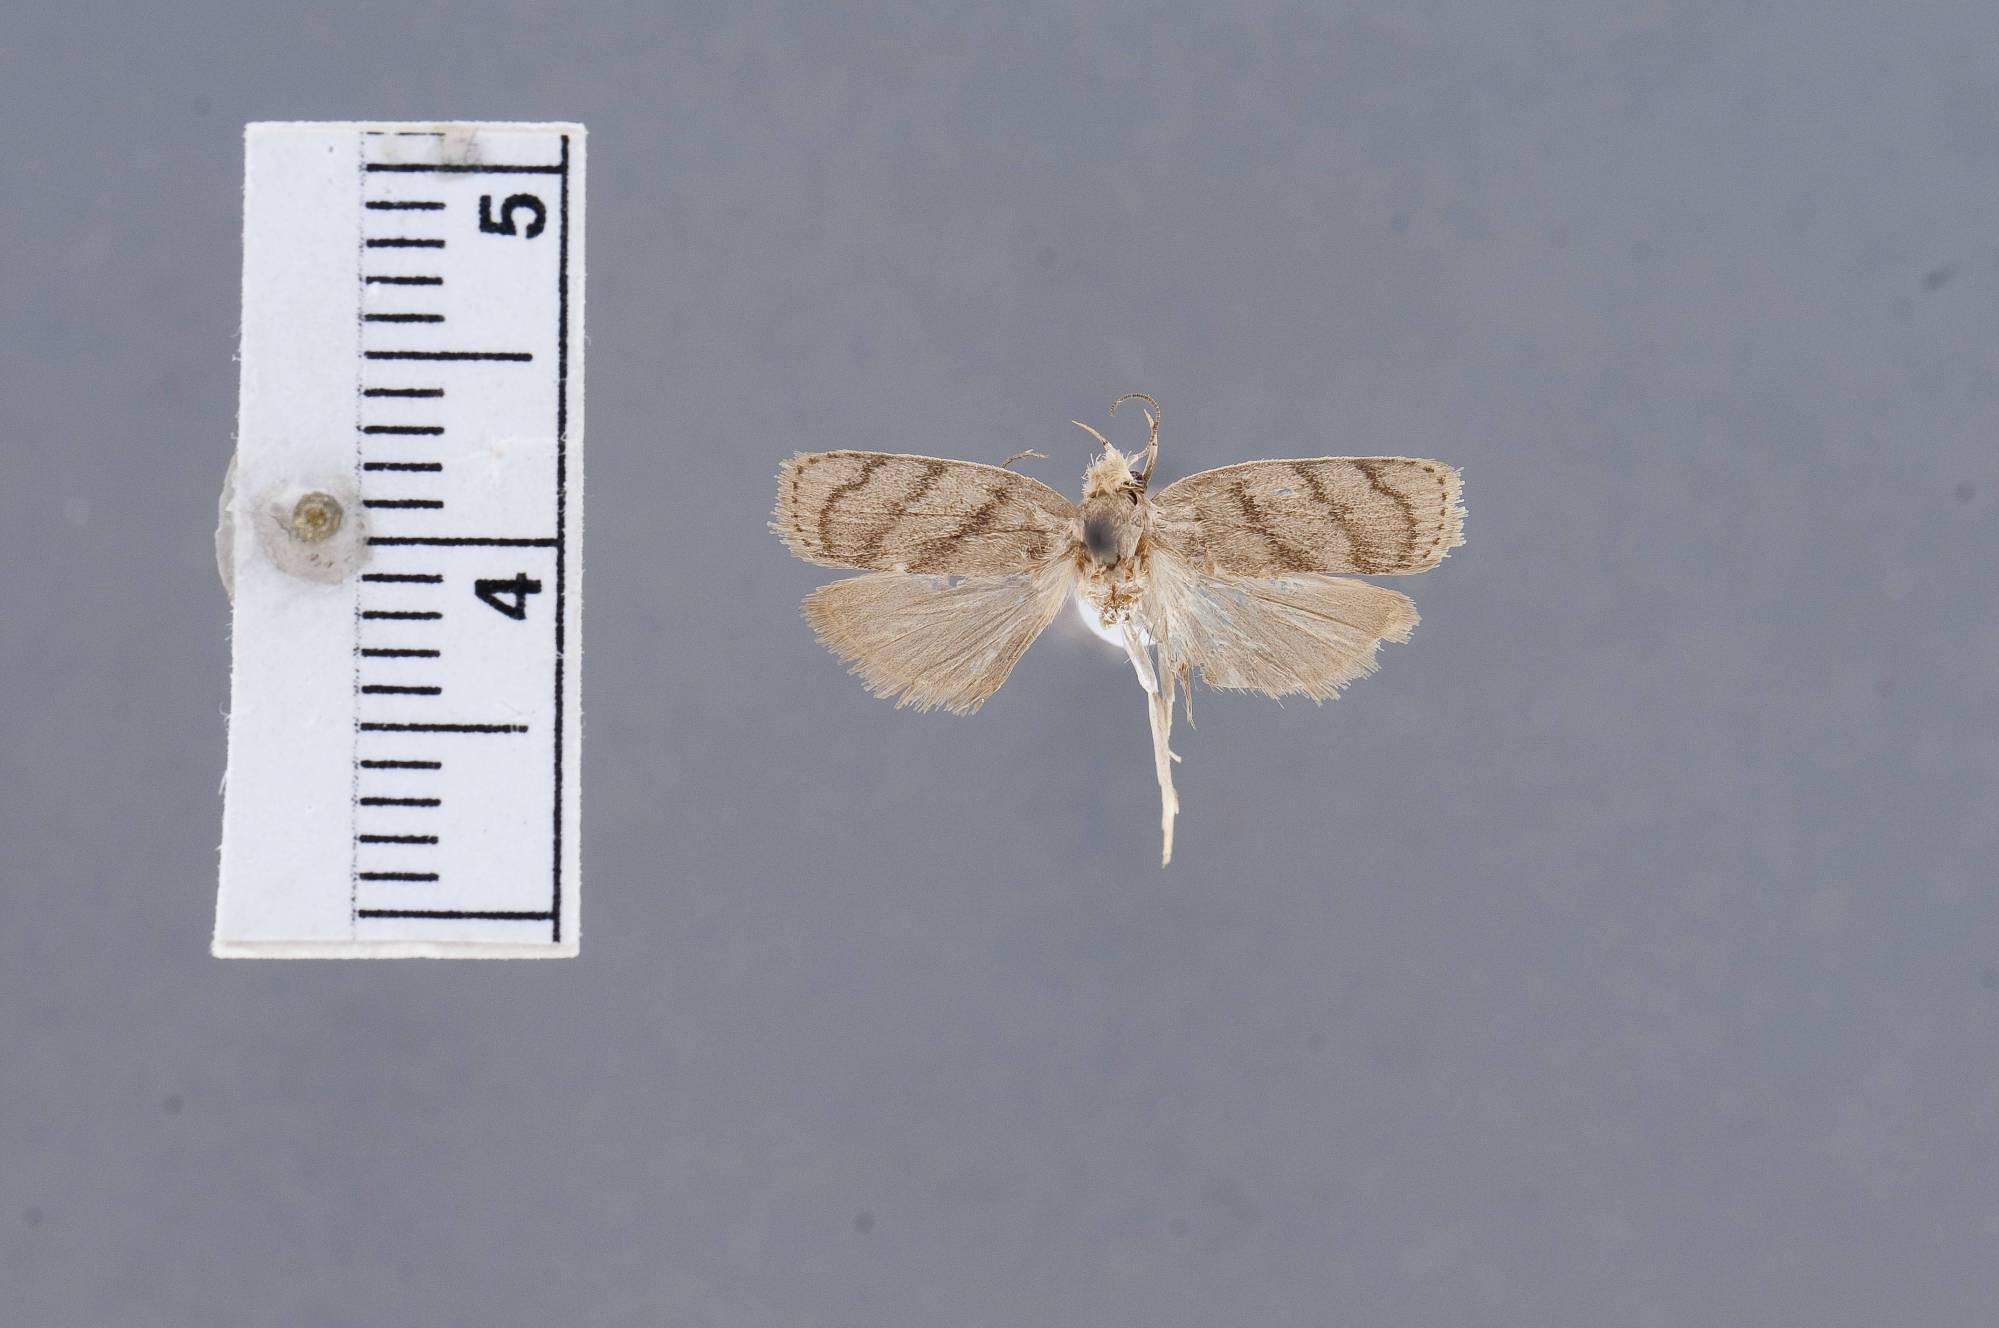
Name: Stenoma affirmatella
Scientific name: Stenoma affirmatella Busck, 1914
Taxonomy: Animalia, Arthropoda, Insecta, Lepidoptera, Glossata, Depressariidae, Stenomatinae
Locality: Canal Zone, Panama
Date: Jun 1911